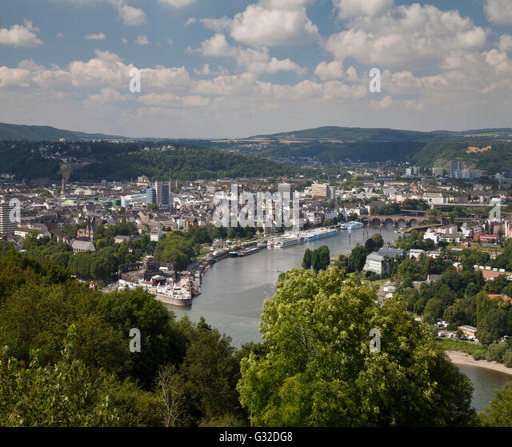
view of headland as seen